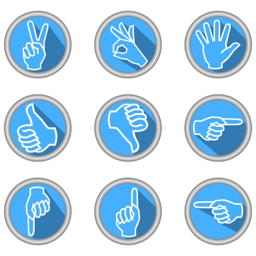
a set of icons with hand gestures in modern flat design with long shadow illustration